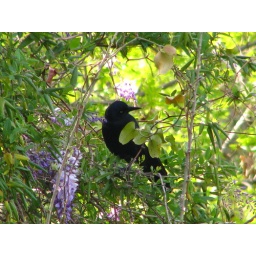
Black bird in wisteria trees at Fort Worth Tx zoo